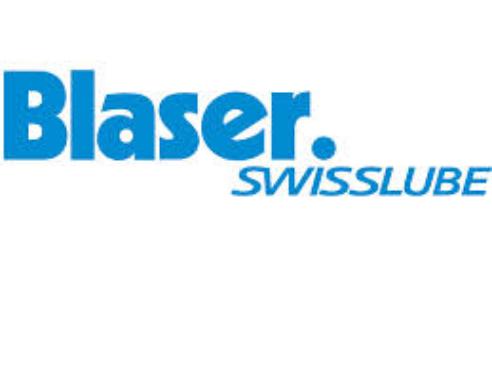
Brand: Blaser
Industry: Necessities